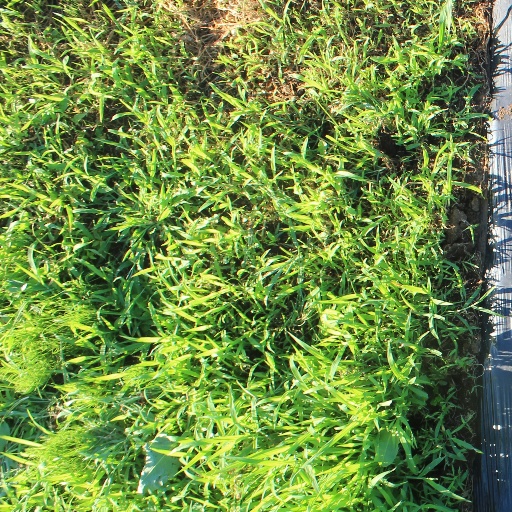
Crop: sorghum